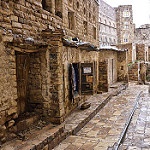
Label: street